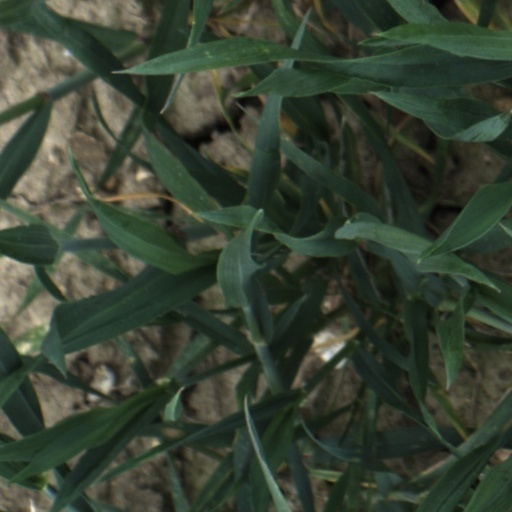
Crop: wheat